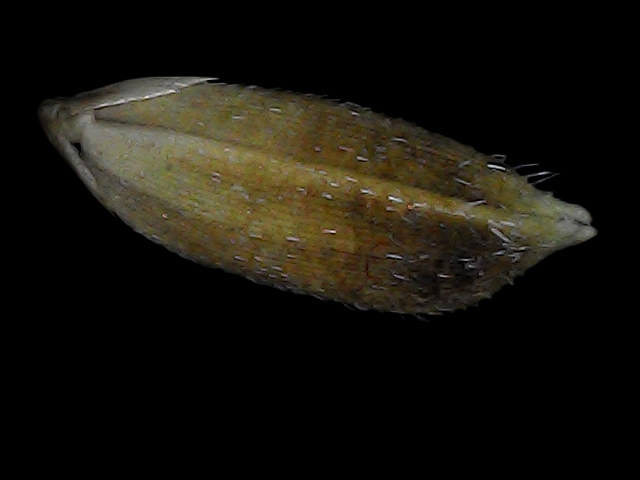
Rice variety: Bd91